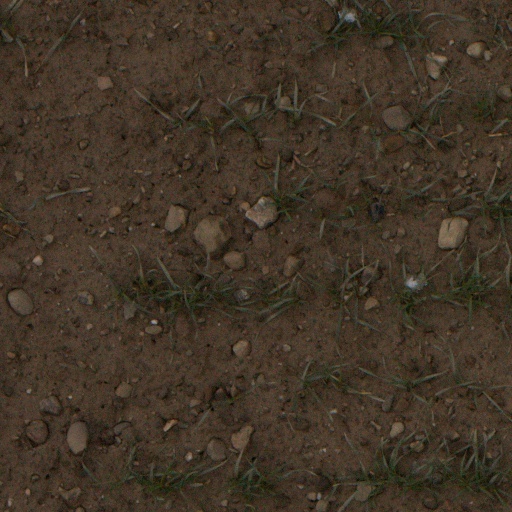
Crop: wheat